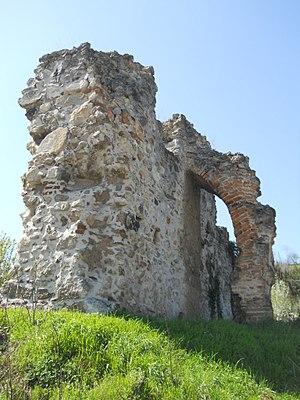
Cet article recense les monuments culturels du district de Syrmie en Serbie, dans la province autonome de Voïvodine.
Les ruines de la forteresse de Stari Slankamen sont situées à Stari Slankamen, dans la province de Voïvodine et dans le district de Syrmie, en Serbie. Elles sont inscrites sur la liste des monuments culturels de grande importance de la République de Serbie.
Les monuments culturels de grande importance sont les monuments de Serbie qui, par leur valeur, bénéficient d'un haut degré de protection.